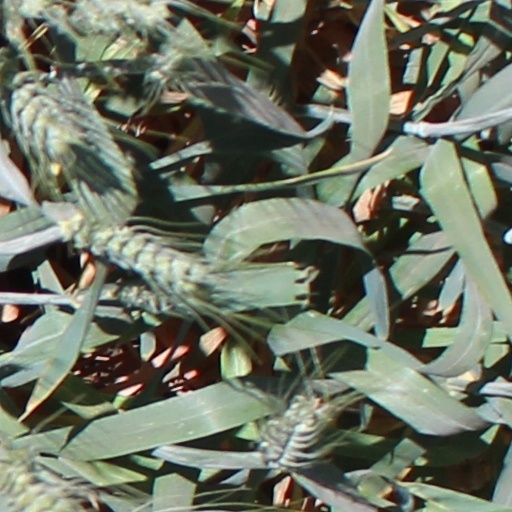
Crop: wheat